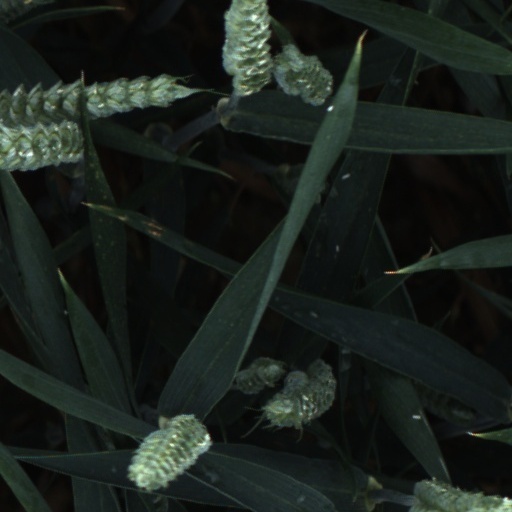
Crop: wheat